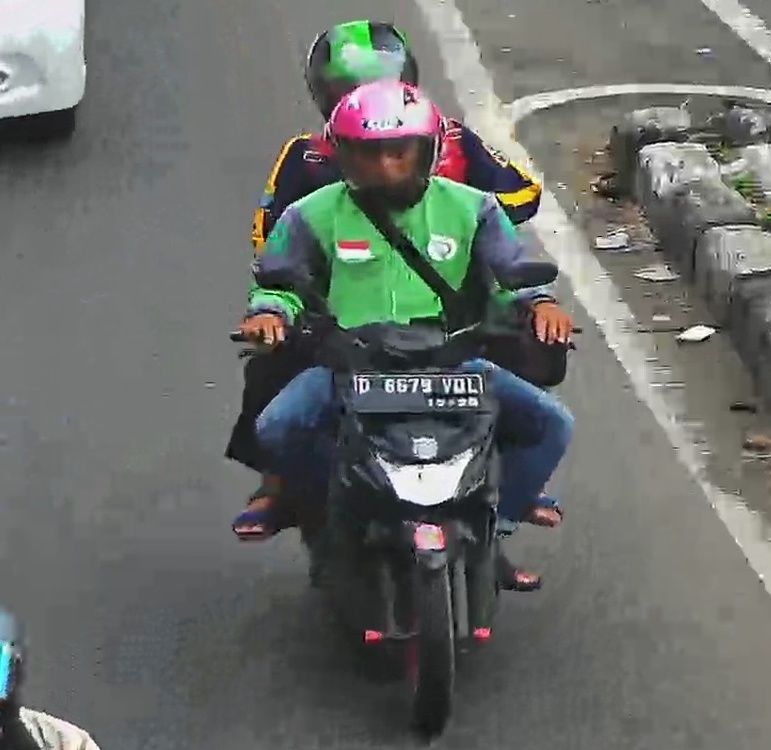
person-with-helmet: 2
person-without-helmet: 0